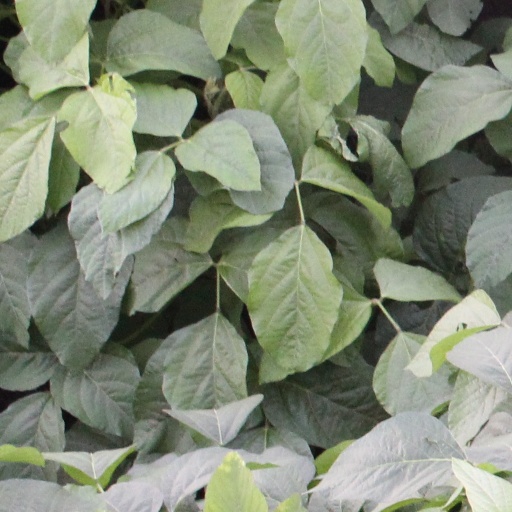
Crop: soybean